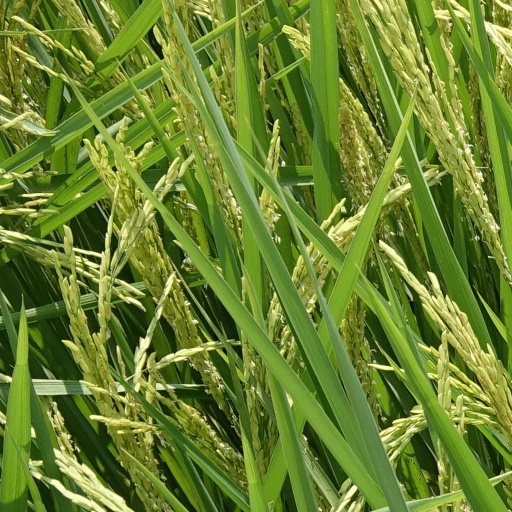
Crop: rice